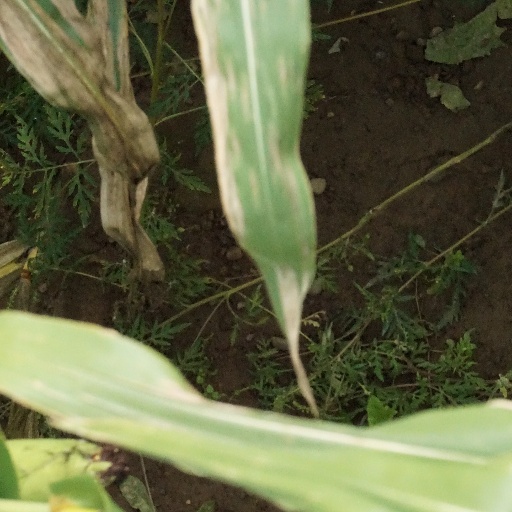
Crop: maize; corn